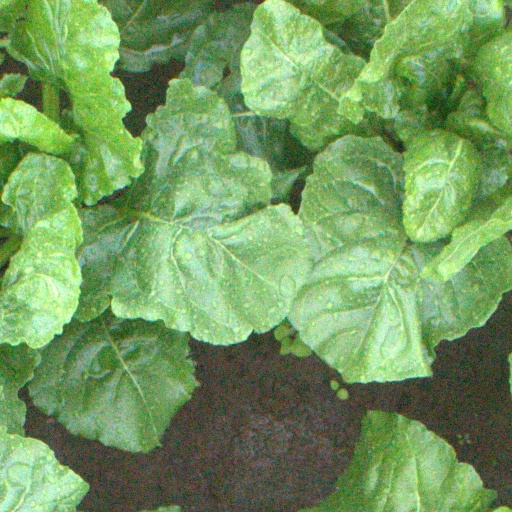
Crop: sugar beet